Sarah Dixon (sternwheeler)

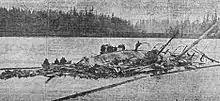
"Sarah Dixon" after the explosion, sunk in the Columbia River, January 19, 1912.

In later September 1908, Shaver Transportation chartered "Sarah Dixon" to the Open River Transportation Company, for use in passenger and freight service on the Portland-The Dalles run, and further up the Columbia, if possible.